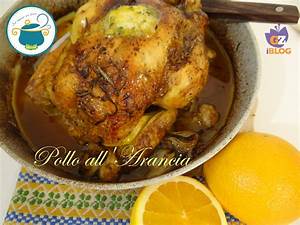
Label: gallina